History of Ireland (795–1169)

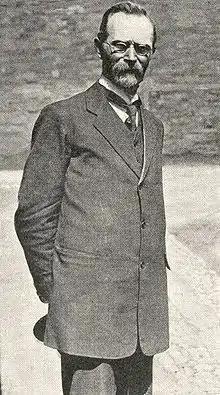
Eoin MacNeill, one of the pioneers in modern studies of Irish medieval history

Due to the rich amount of written sources, the study of Irish history 795–1169 has, to a large extent, focused on gathering, interpretation and textual criticism of these. Only recently have other sources of historical knowledge received more attention, particularly archaeology. Since the modern excavations of Dublin started in 1961, followed by similar efforts in Wexford, Waterford and Limerick, great advances have been made in the understanding of the physical character of the towns established during this period.